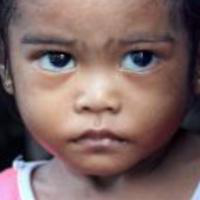
Age group: age 01-10